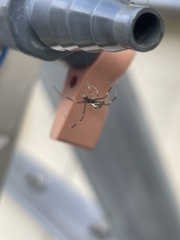
Species: Lactrodectus_hesperus